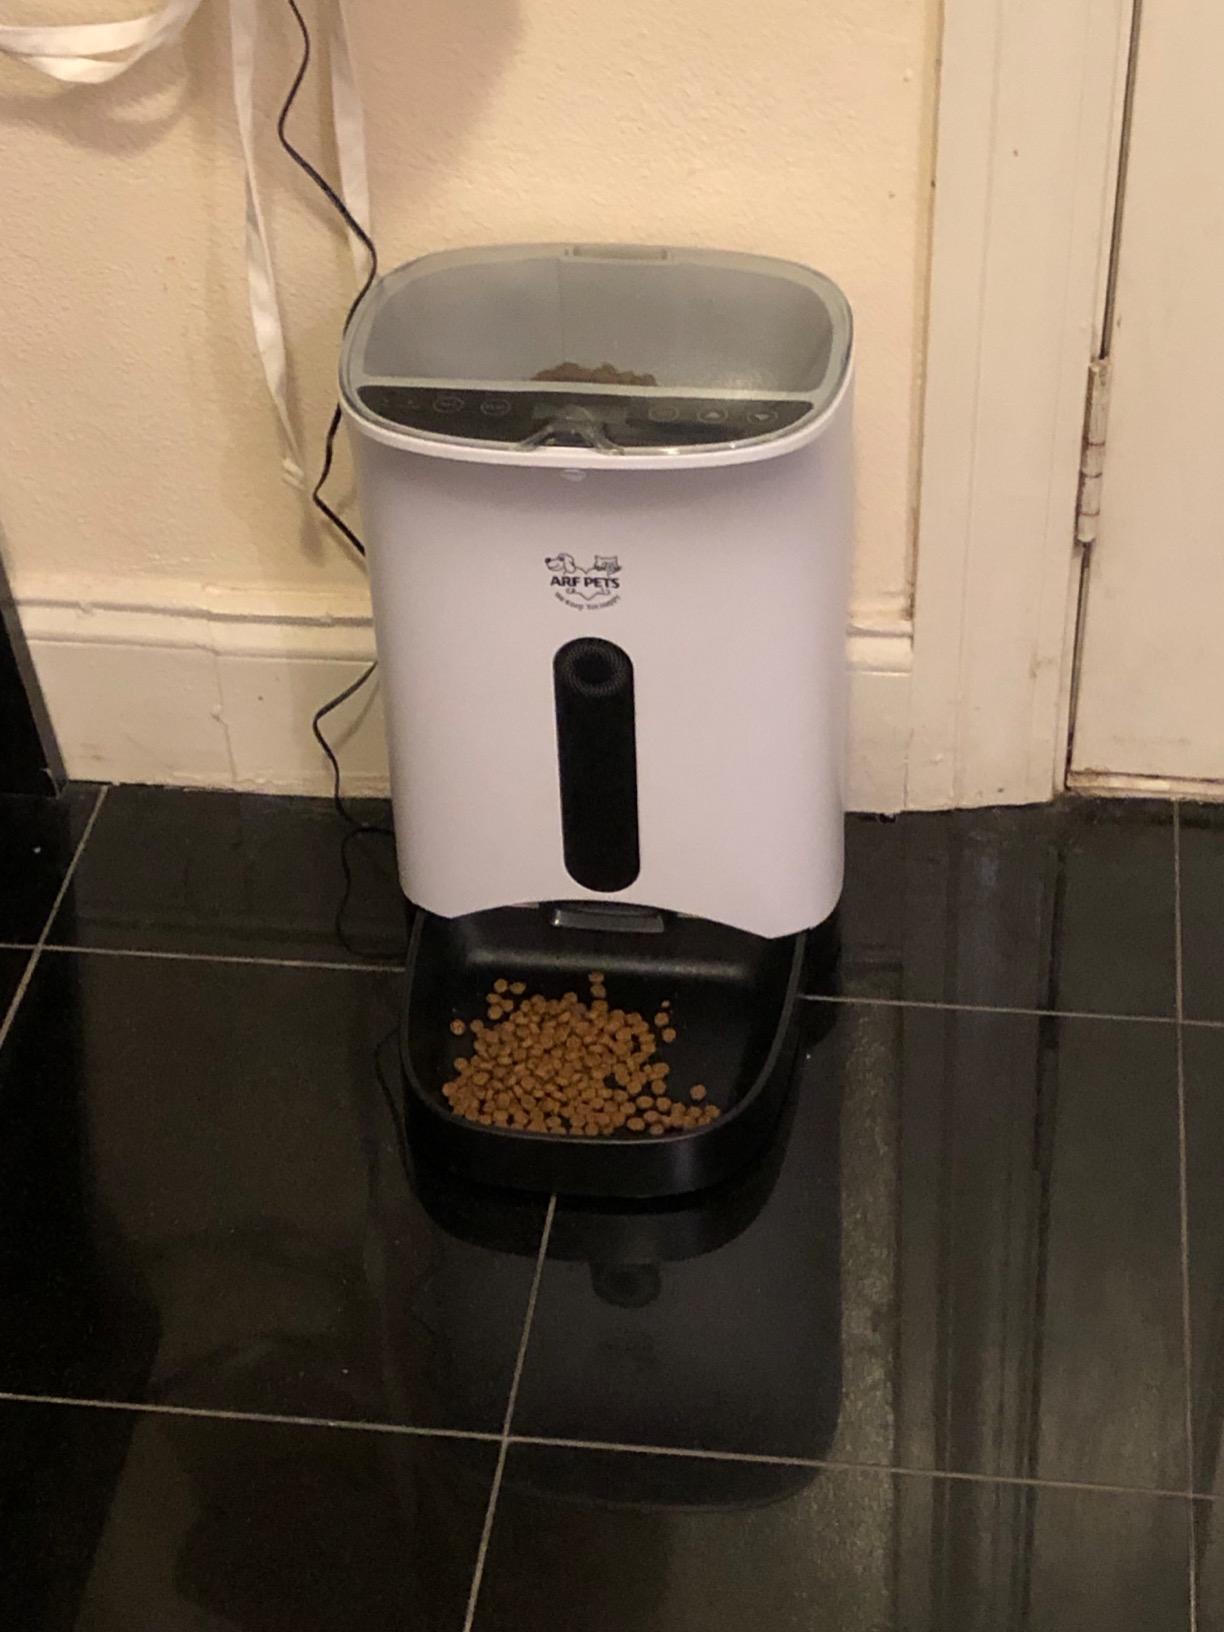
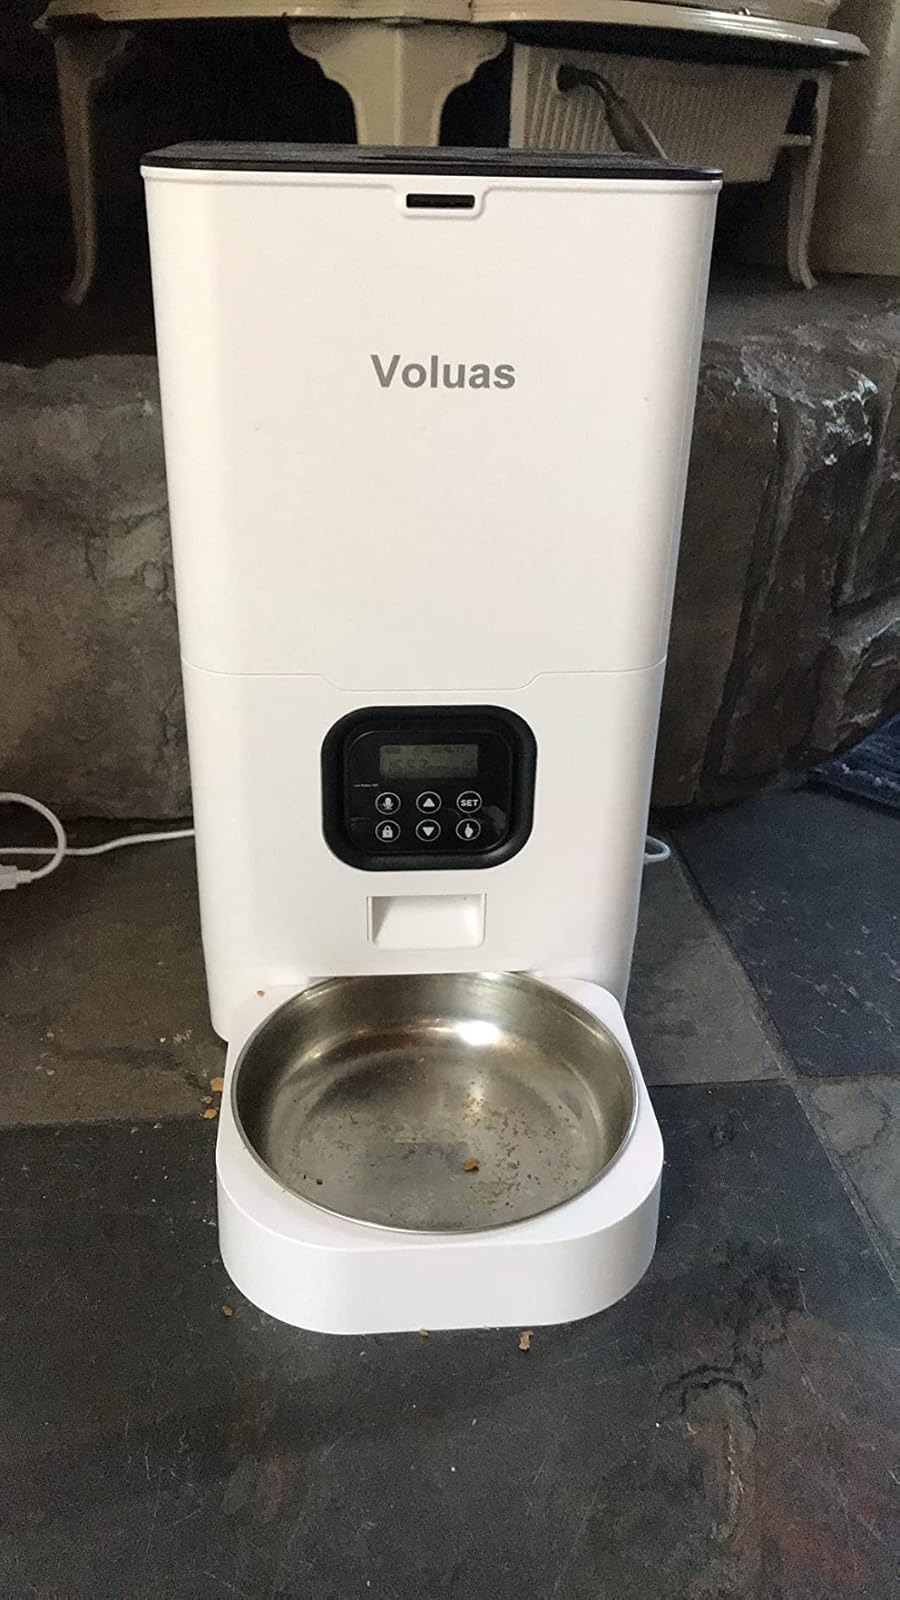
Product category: items_feeder
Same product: no